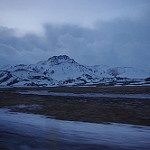
Scene: Outdoor